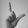
ASL letter: L